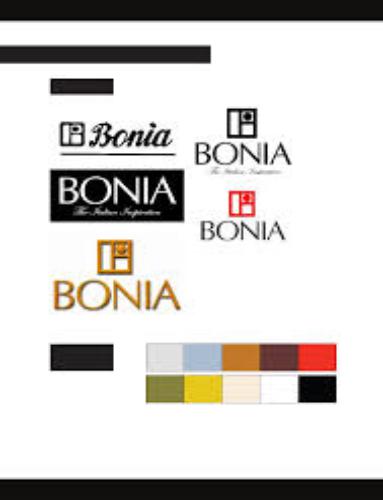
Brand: Bonia
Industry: Clothes